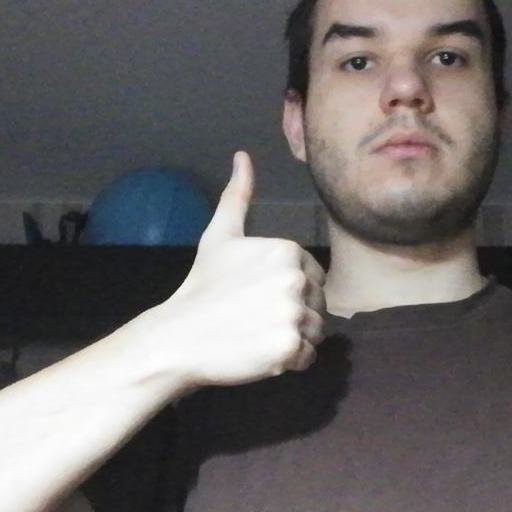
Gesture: like